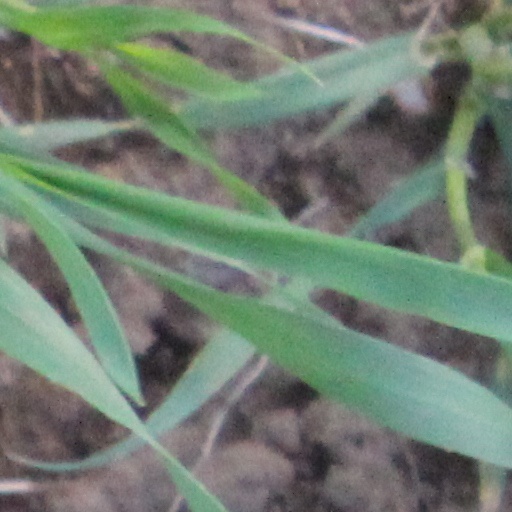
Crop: wheat